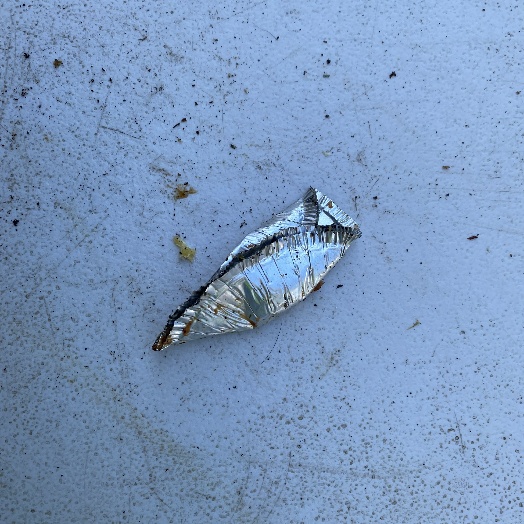
Label: Metal